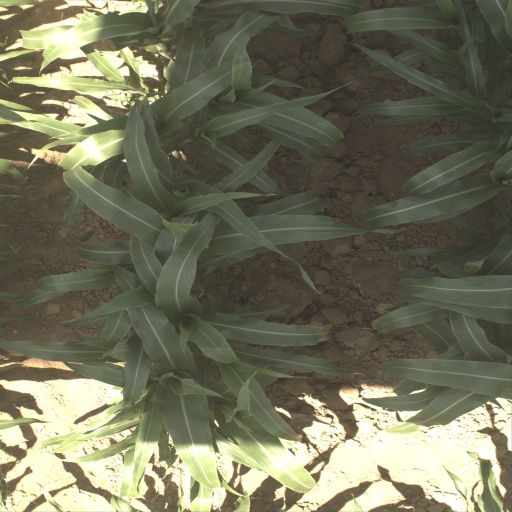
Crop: sorghum